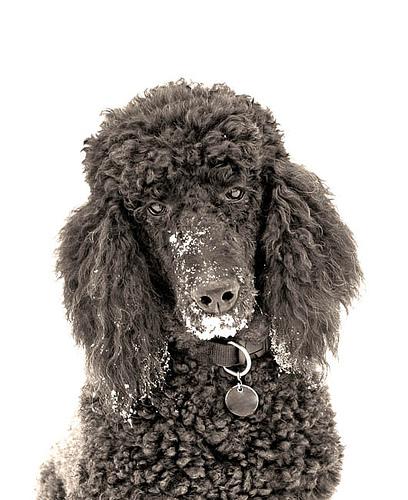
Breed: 316-n000118-standard_poodle